World Vegetable Center

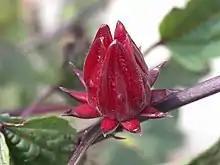
Roselle ("Hibiscus sabdariffa"), a traditional vegetable high in vitamin C

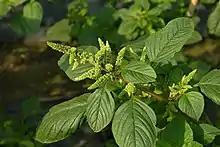
Amaranth ("Amaranthus" spp.), a traditional leafy green that also produces a nutritious grain

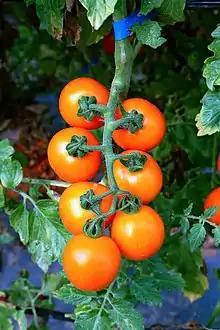

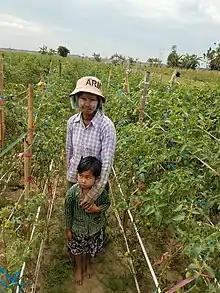

The use of vegetables as crops that are of high worth is important in the Sustainable Development Goals of the United Nations Development Program and the World Vegetable Center. The vegetables bred by the Center can be used in poorer areas, where they can serve as an important source of income and can help fight micronutrient deficiencies.